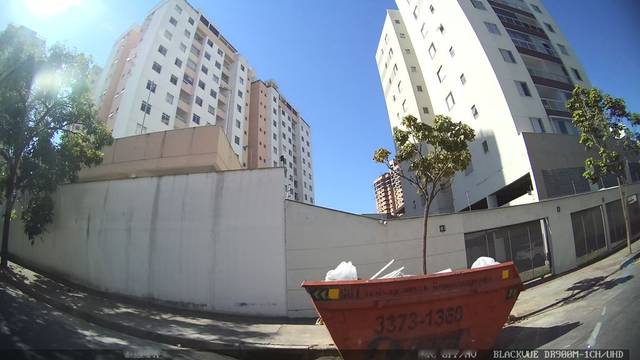
Region: Brazil
Coordinates: -19.874, -43.99